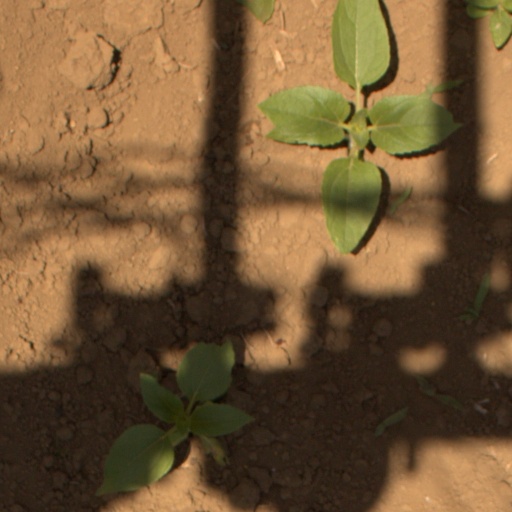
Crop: Jerusalem artichoke